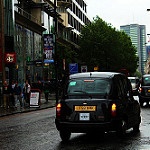
Scene: Outdoor